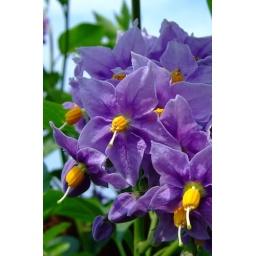
This plant is growing wild against a wall at the back of a neighbour's garage.